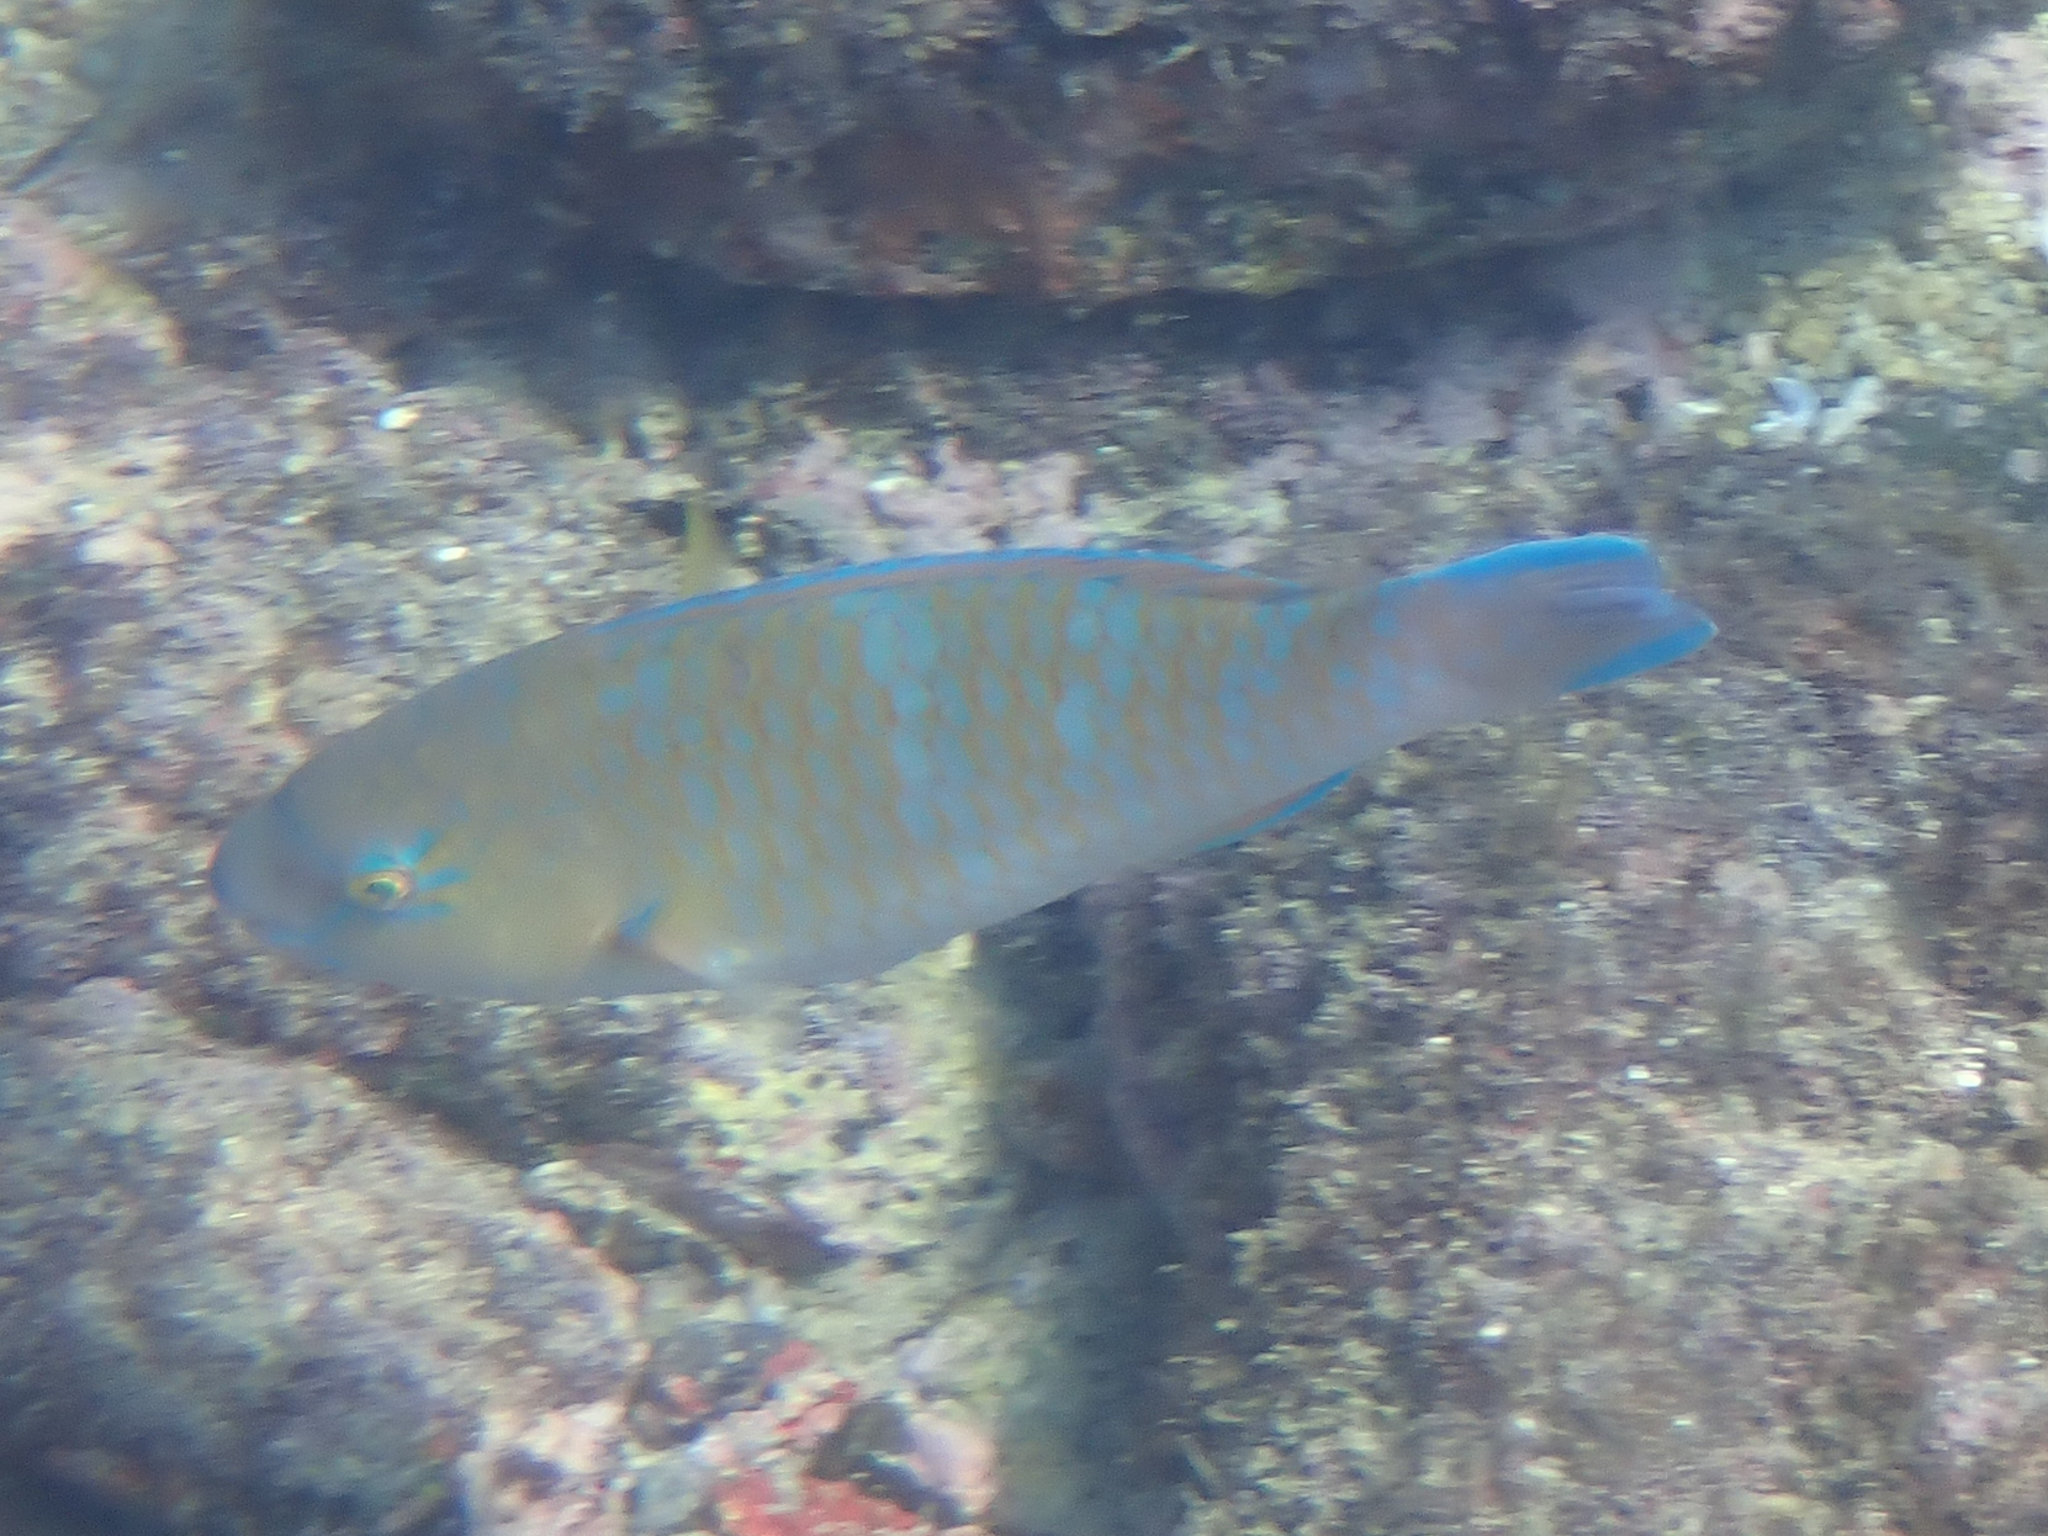
Scarus ghobban (Blue-barred Parrotfish)